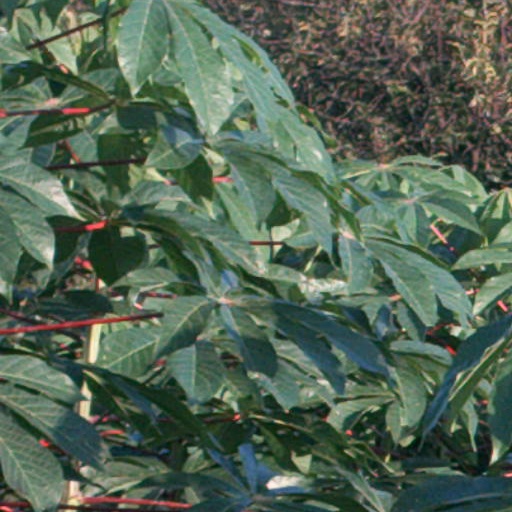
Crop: cassava